Alan Ruiz

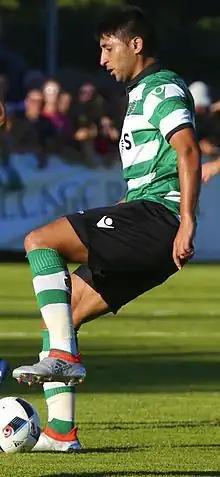
Ruiz playing for Sporting CP in 2016

Alan Nahuel Ruiz (born 19 August 1993) is an Argentine professional footballer who plays as an attacking midfielder for Portuguese Primeira Liga club Estrela da Amadora.